Dr. Ambedkar Institute of Technology

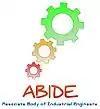
ABIDE logo

ABIDE is the student group of the department, formed for the welfare of the students during the engineering course by providing industry interaction, student cultural and technical activities and mentoring.